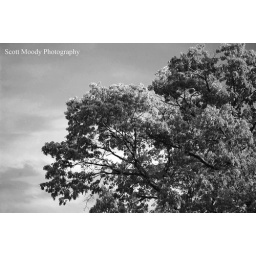
I loved the tree set against the sky but while I was processing I preferred the Black and White instead of color.